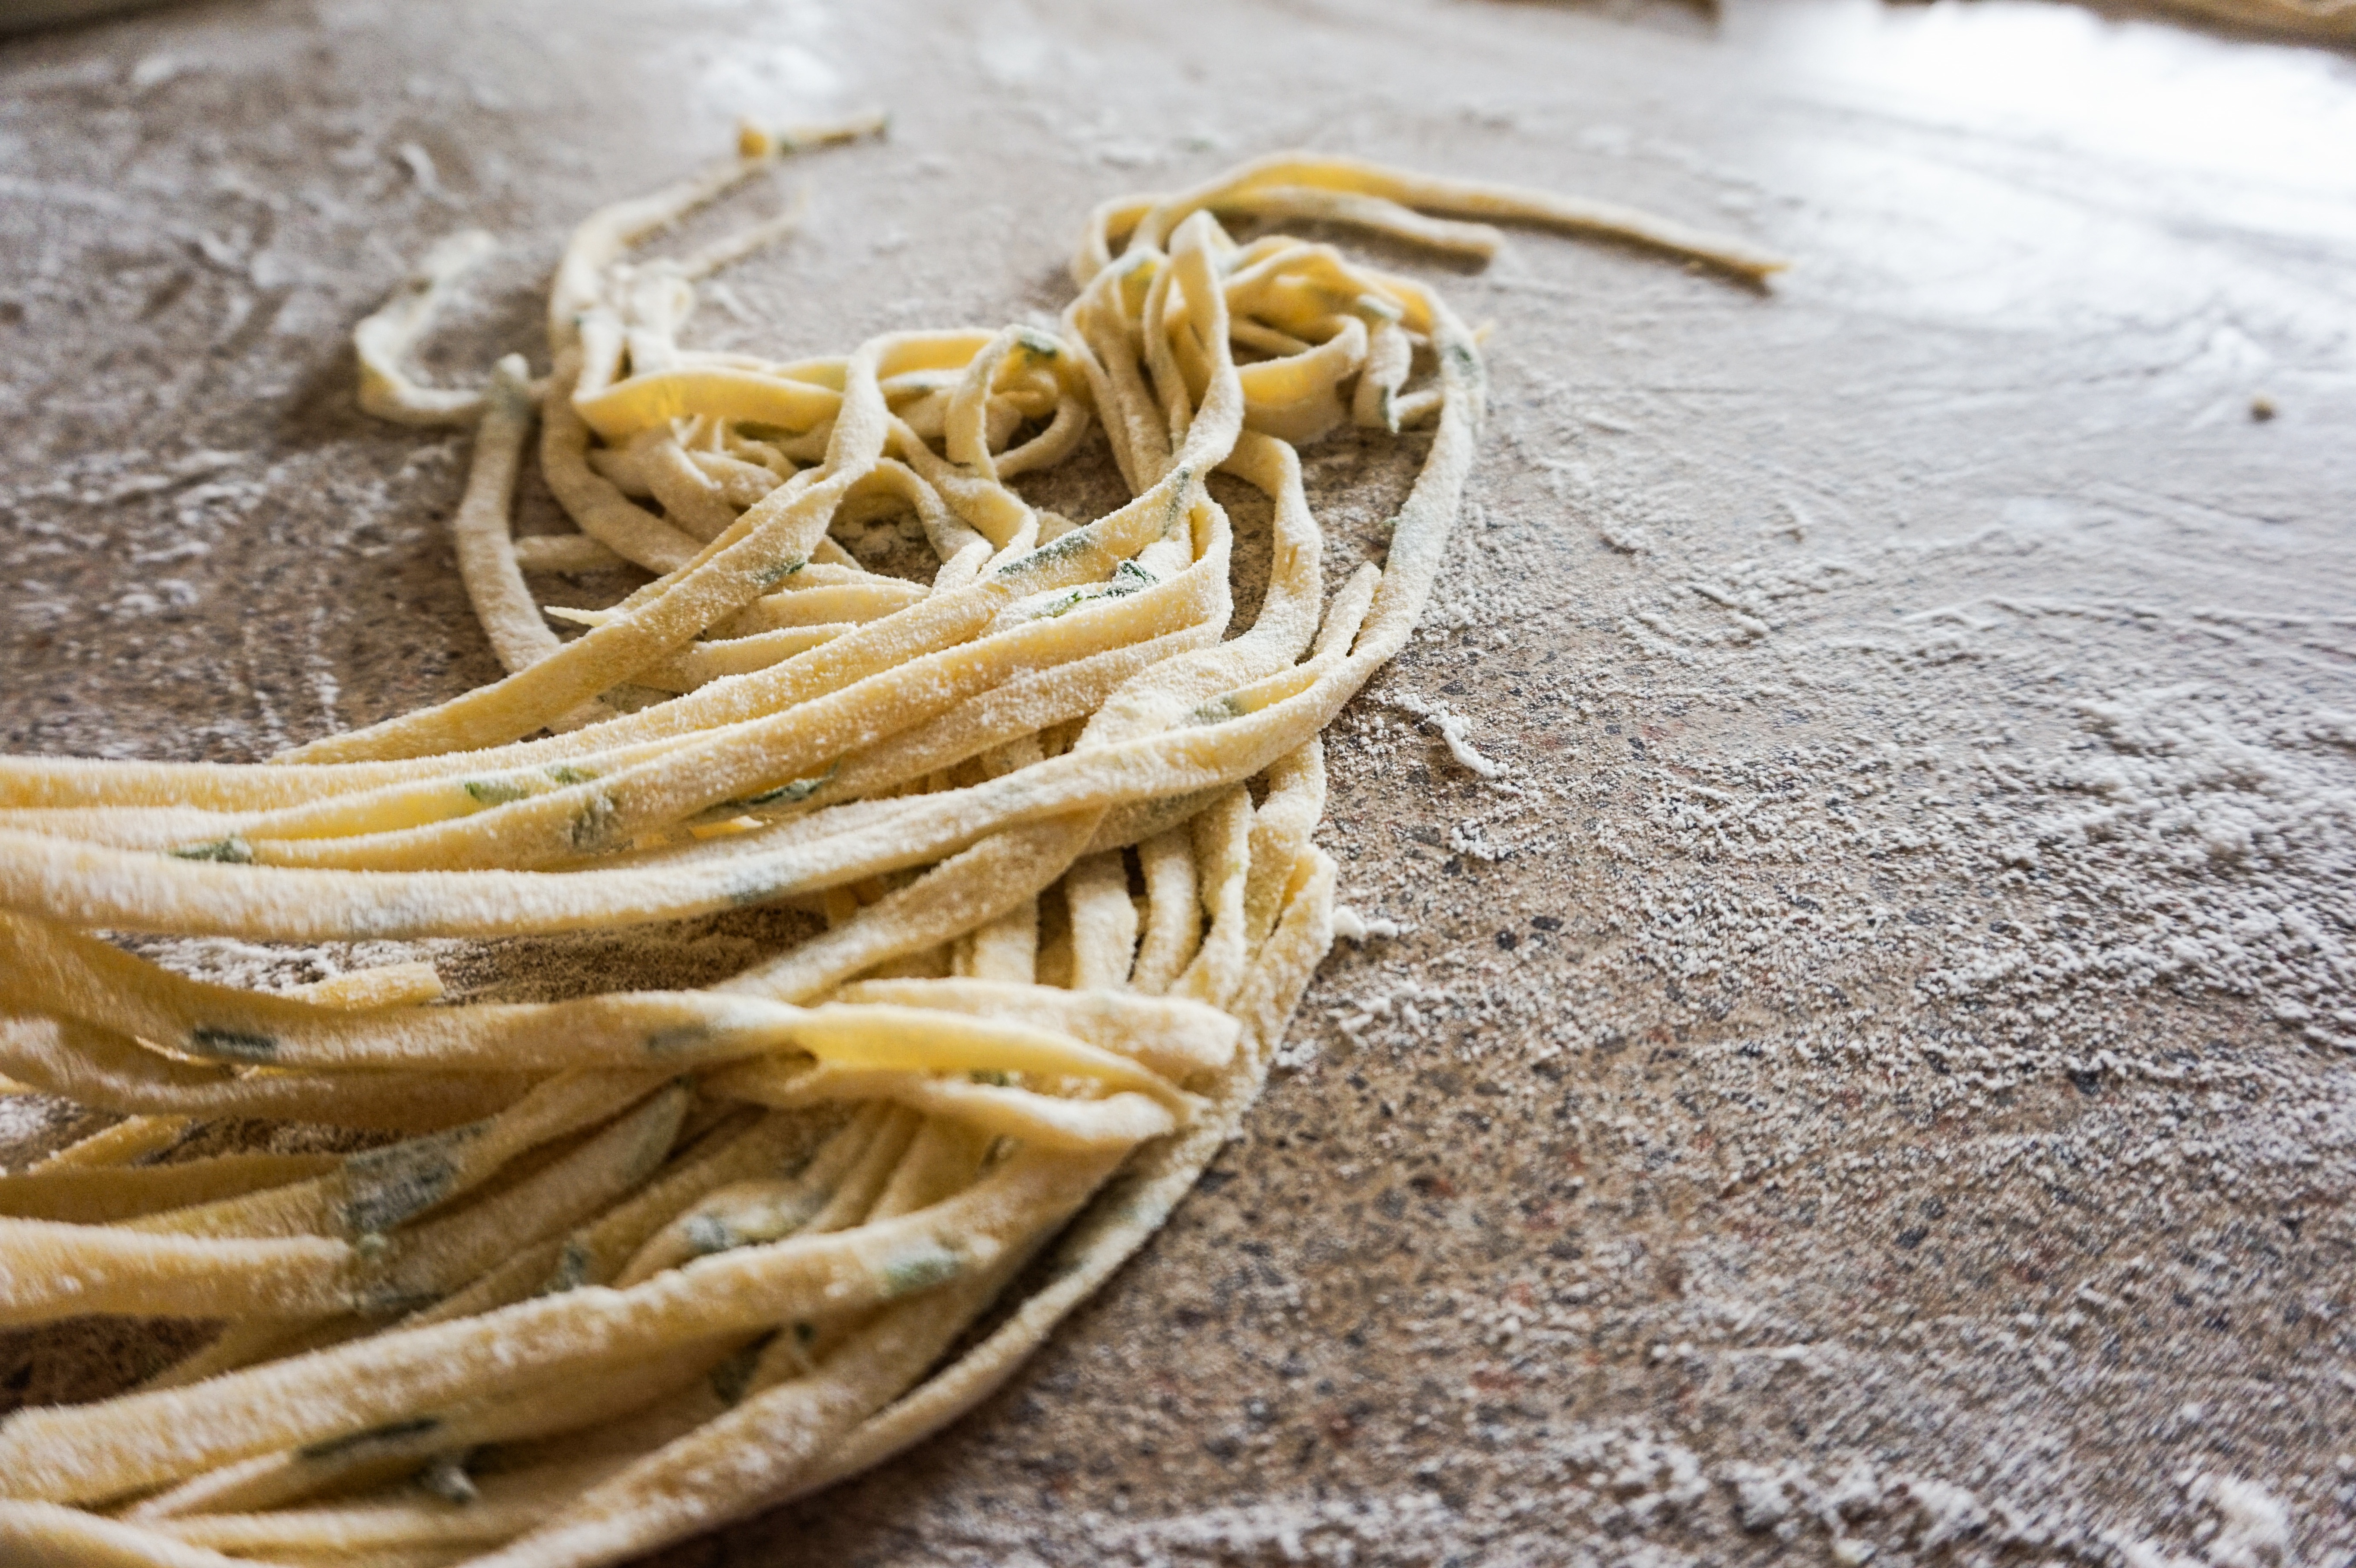
dish, food, produce, vegetable, fish, cuisine, spaghetti, vegetarian food, italian food, grass family